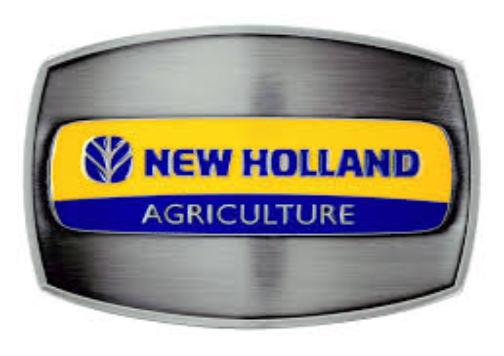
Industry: Others